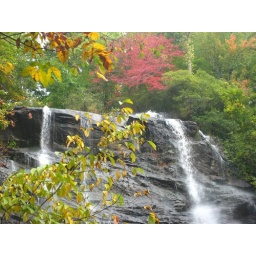
Notice the red tree in the background.